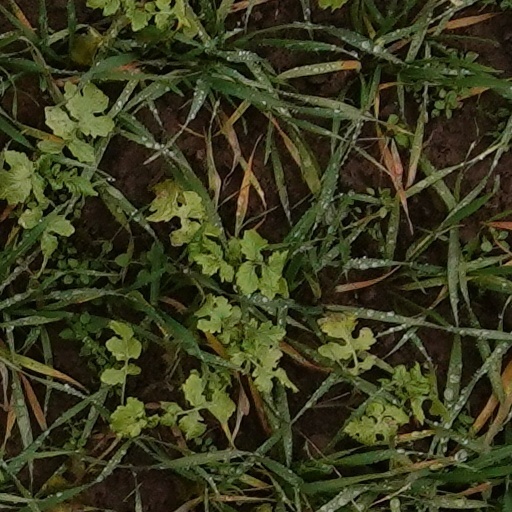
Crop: wheat